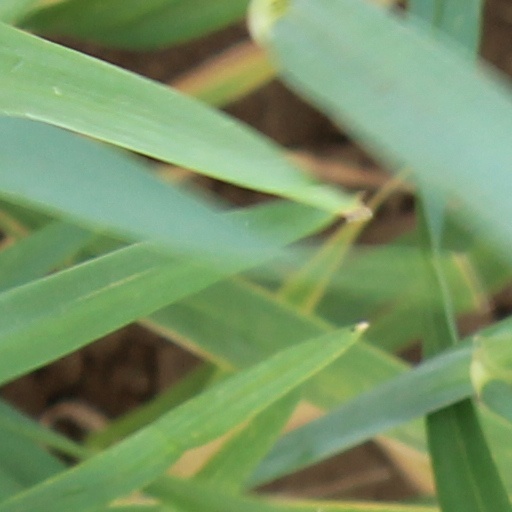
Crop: wheat